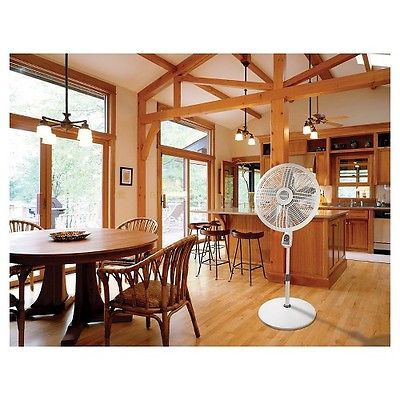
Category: fan